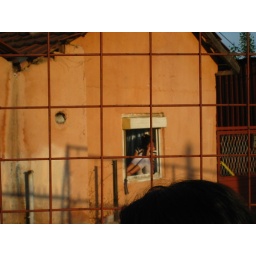
housebound girl in window